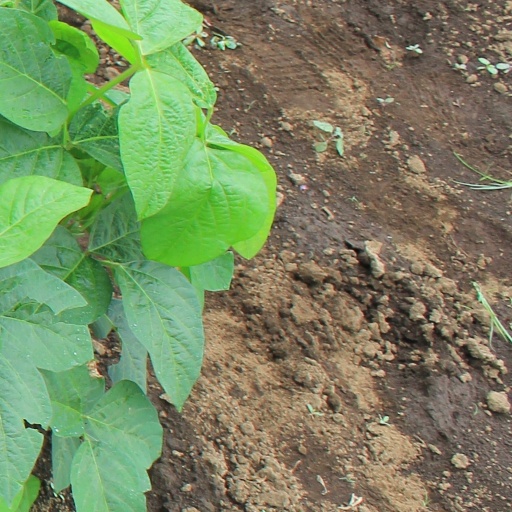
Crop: soybean